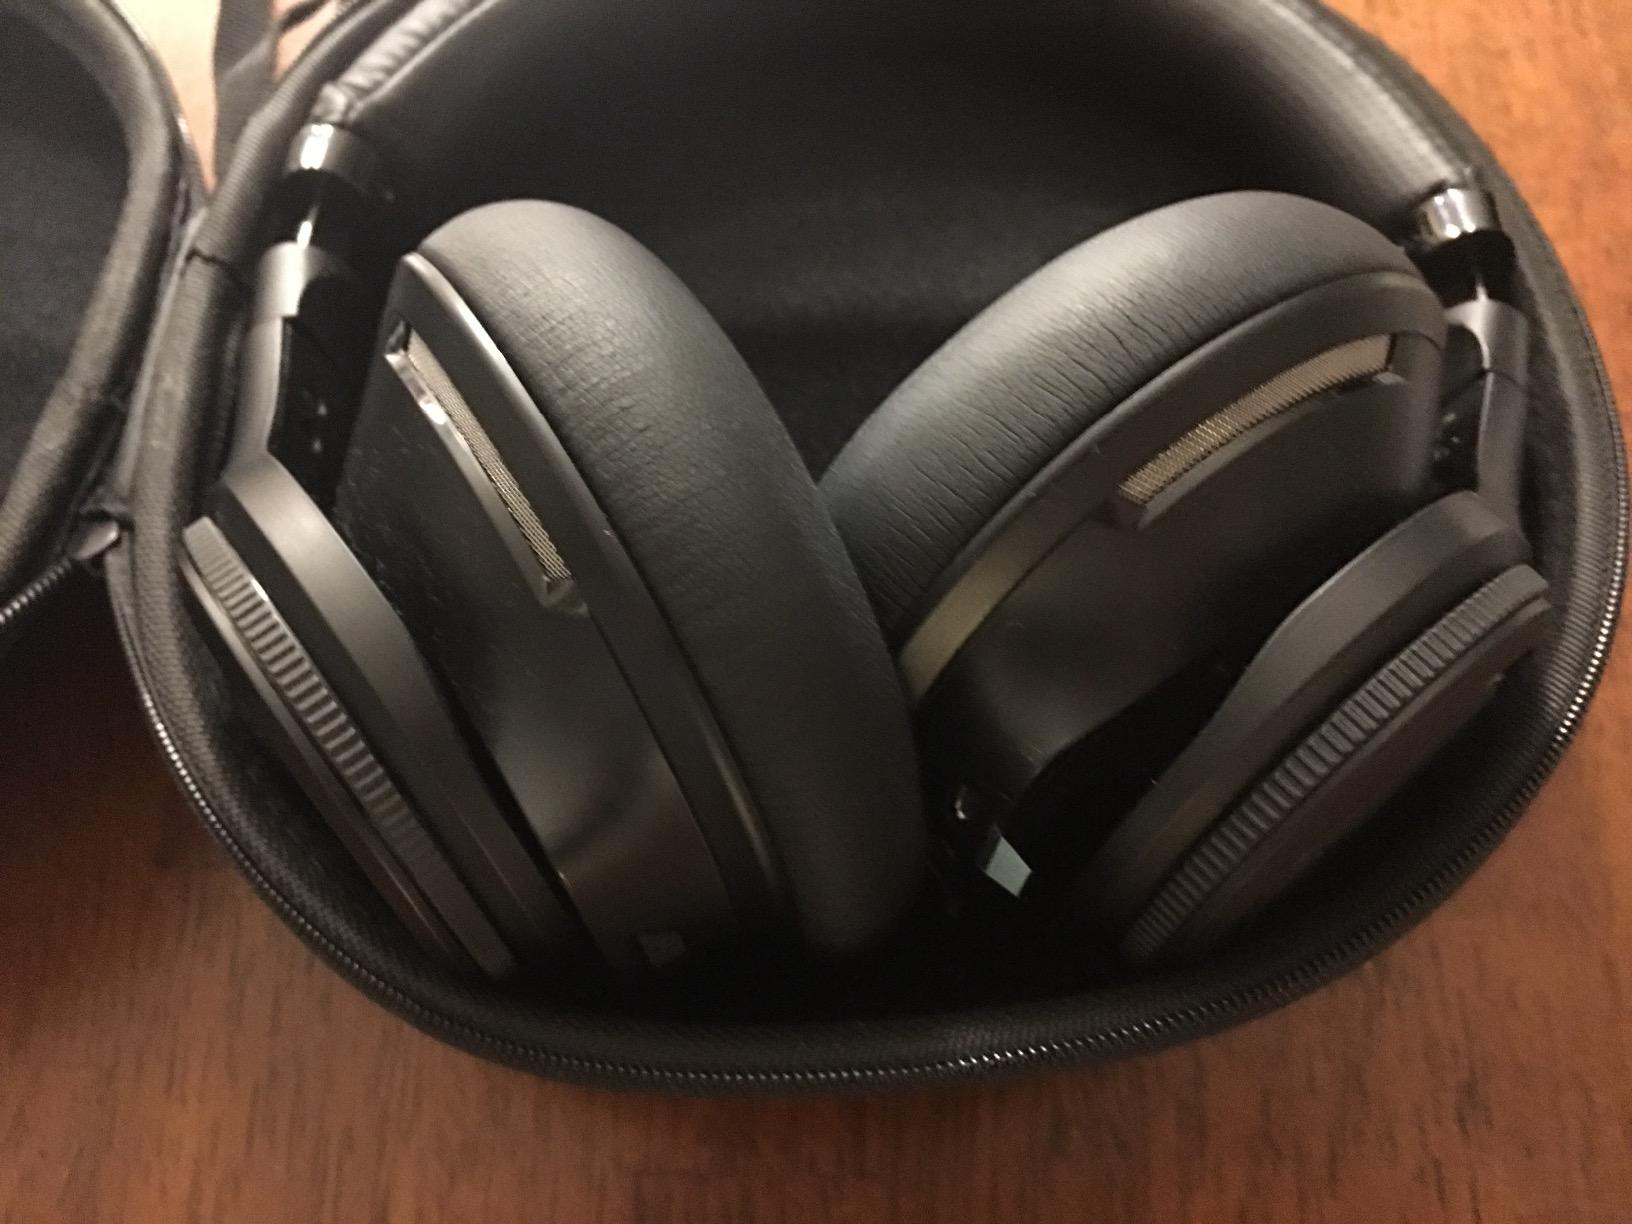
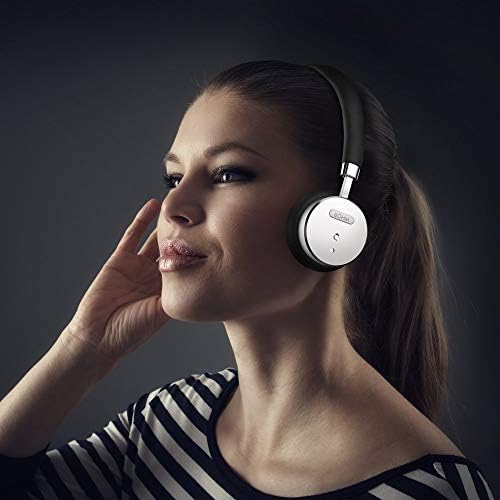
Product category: headphones
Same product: no